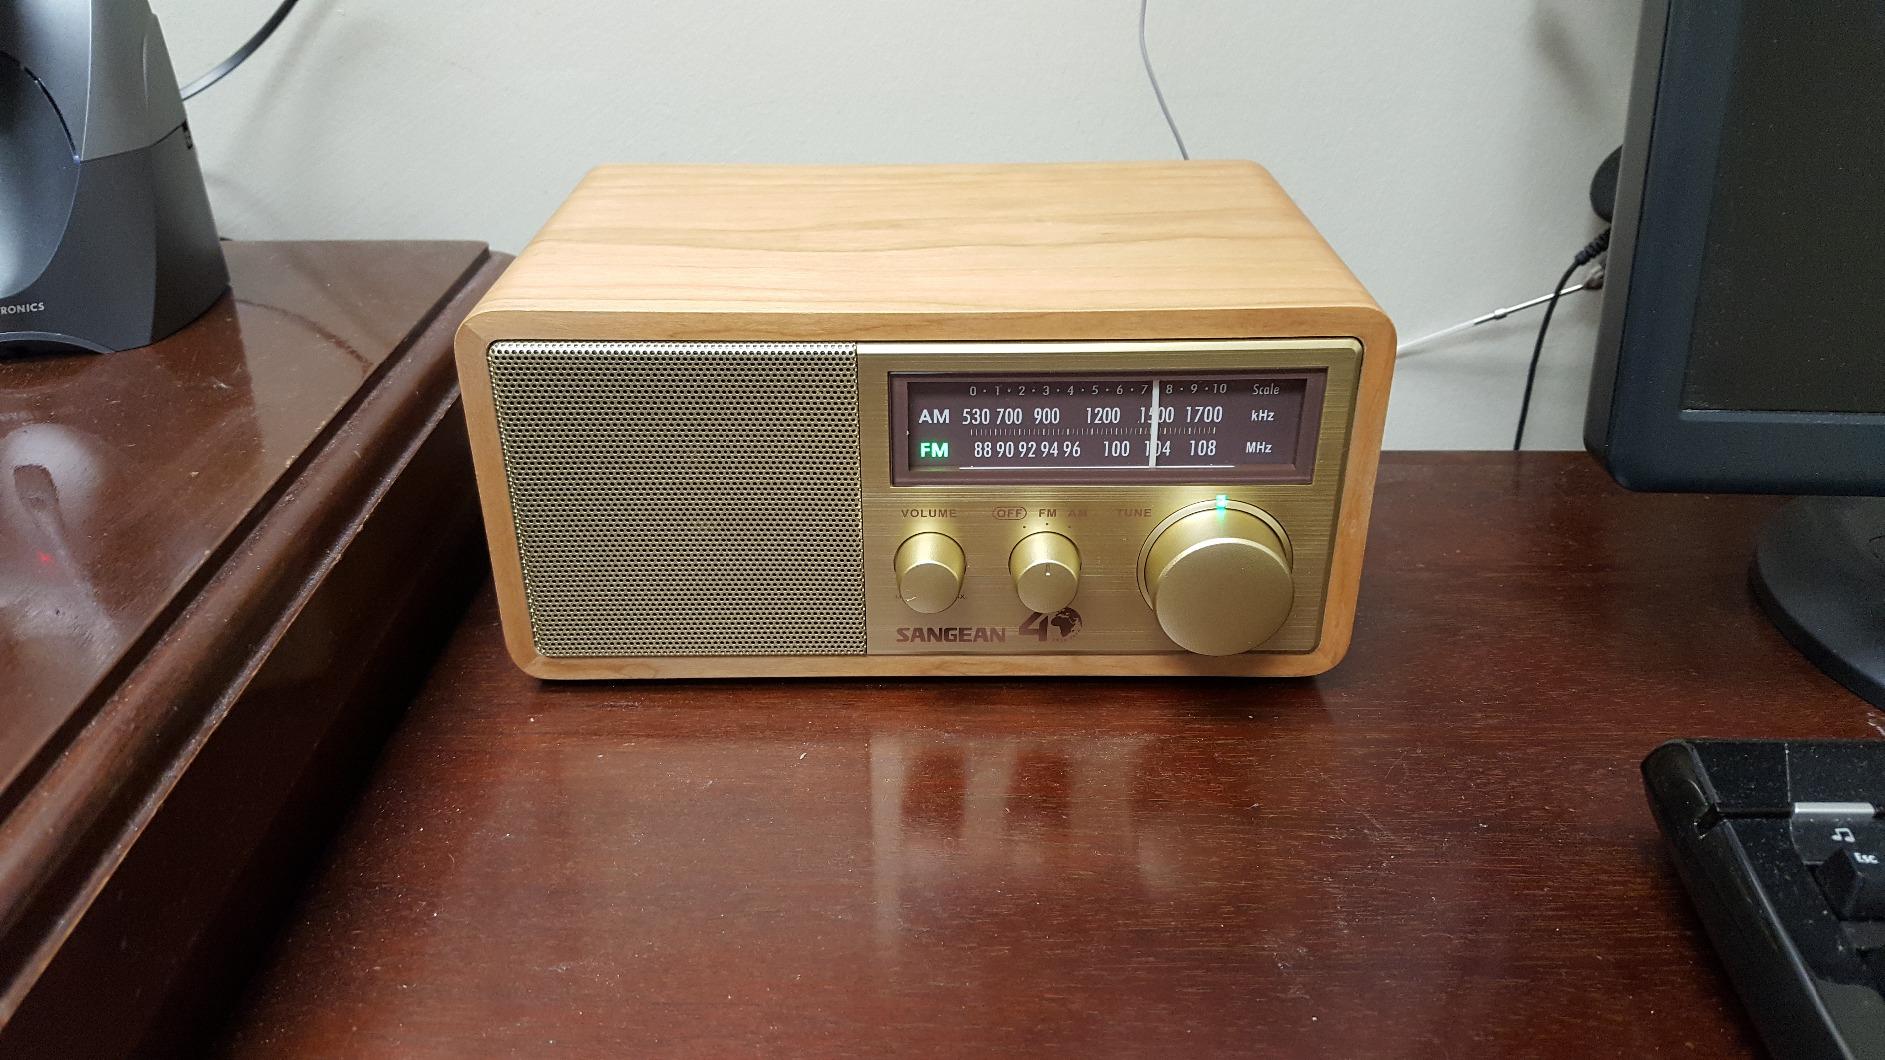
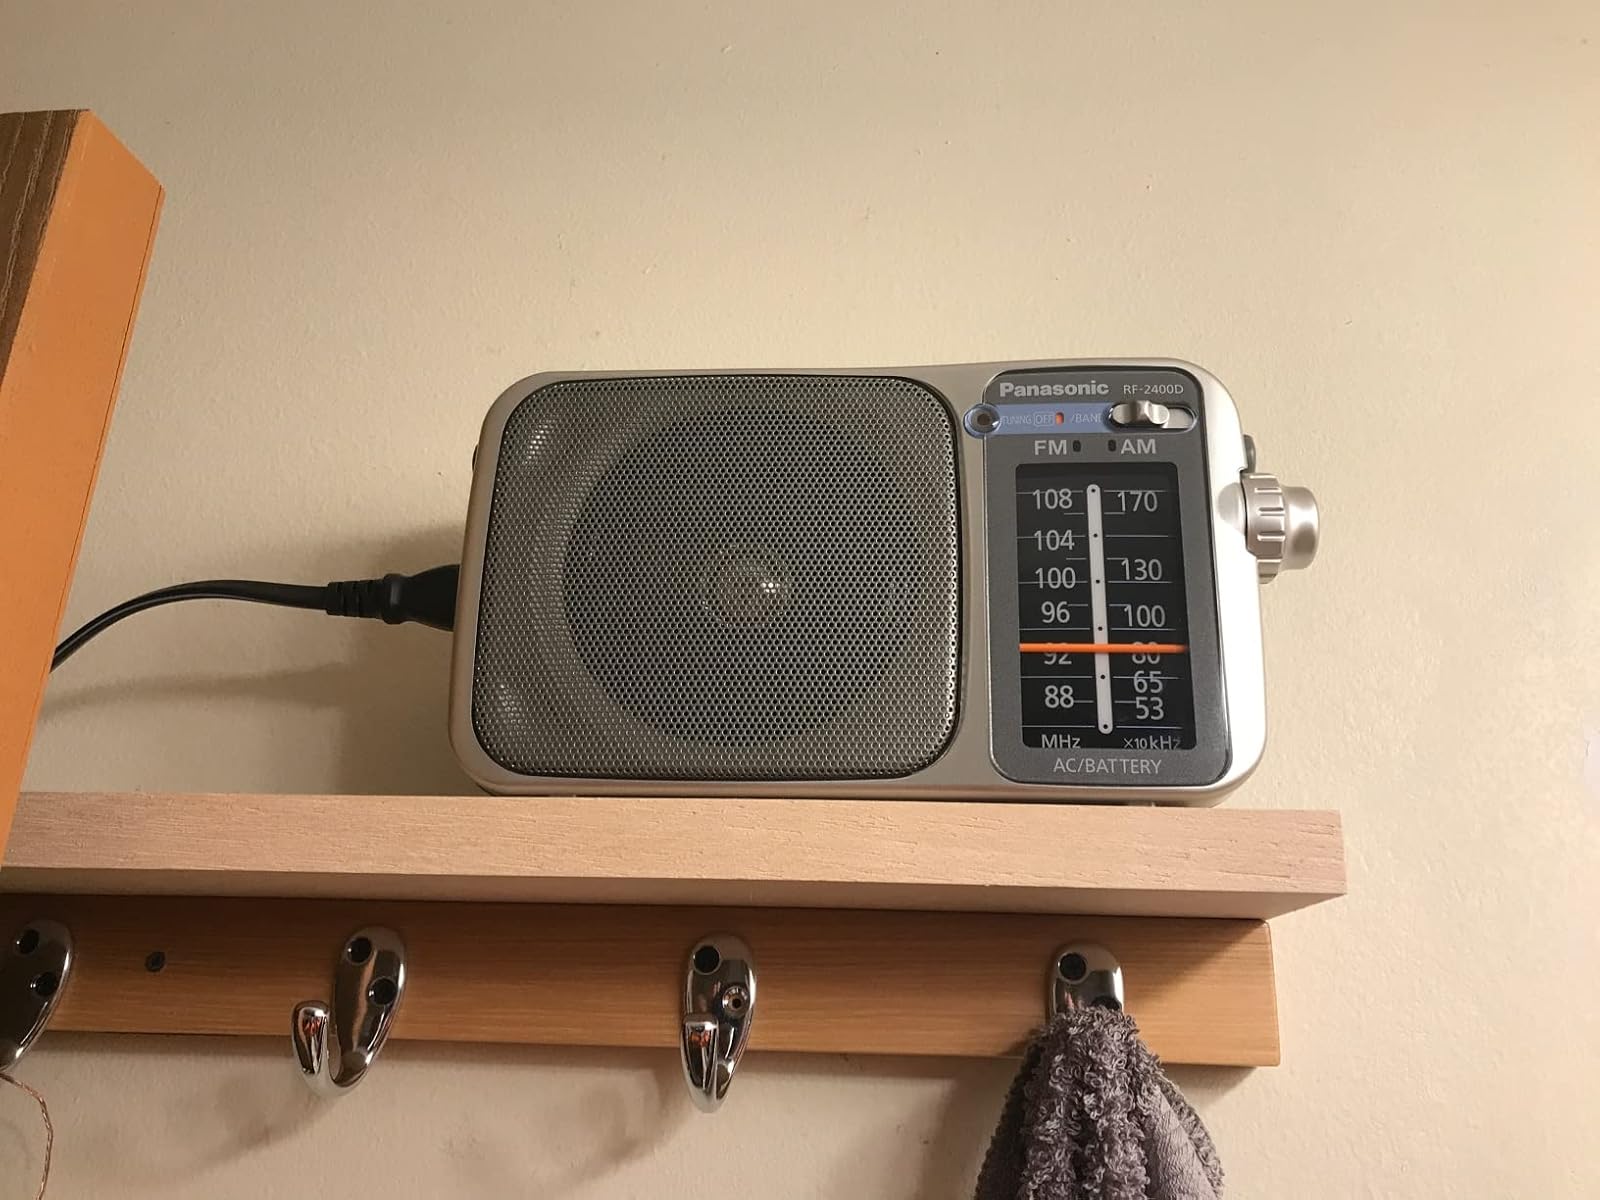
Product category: radio
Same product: no